Dinky Toys

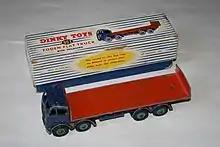
Supertoys no. 903 Foden Flat Truck with typical blue and white striped box

Meccano continued producing detailed Dinky Supertoys commercial vehicles through the fifties and sixties, including such subjects as a Mobile Television Control Room and Camera Van in both BBC and ABC Television liveries, a Leyland test chassis with removable miniature 5 ton weights, a series of military vehicles including a Corporal Erecting Vehicle and missile (a subject also modelled by Corgi Toys at the same time), a range of Thornycroft Mighty Antar heavy haulage transporters complete with loads and a Horse Box in British Railways and later in Newmarket liveries.